Manchester

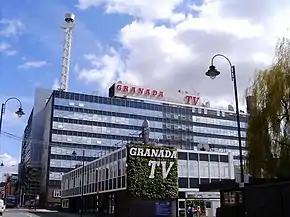
Granada Studios, the former headquarters of Granada Television

Manchester is a UNESCO City of Literature known for a "radical literary history". Manchester in the 19th century featured in works highlighting the changes that industrialisation had brought. They include Elizabeth Gaskell's novel "Mary Barton: A Tale of Manchester Life" (1848), and studies such as "The Condition of the Working Class in England in 1844" by Friedrich Engels, while living and working here. Manchester was the meeting place of Engels and Karl Marx. The two began writing "The Communist Manifesto" in Chetham's Library – founded in 1653 and claiming to be the oldest public library in the English-speaking world. Elsewhere in the city, the John Rylands Library holds an extensive collection of early printing. The Rylands Library Papyrus P52, believed to be the earliest extant New Testament text, is on permanent display there.